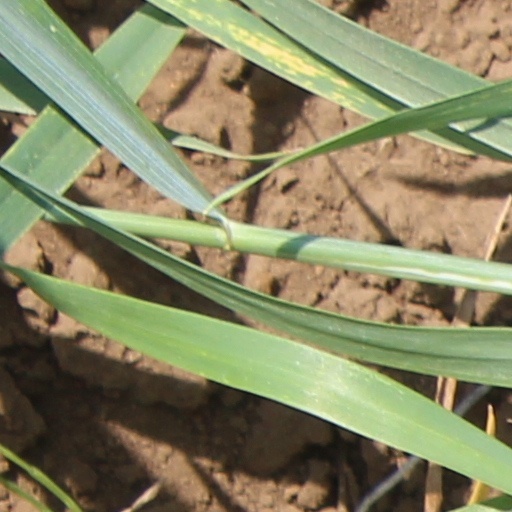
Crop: wheat